Sky position (RA, Dec in degrees): 127.541, 26.885
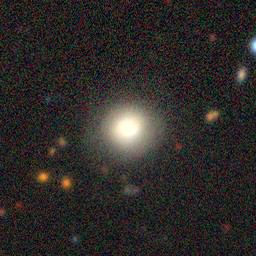
Galaxy morphology: Round Smooth Galaxies